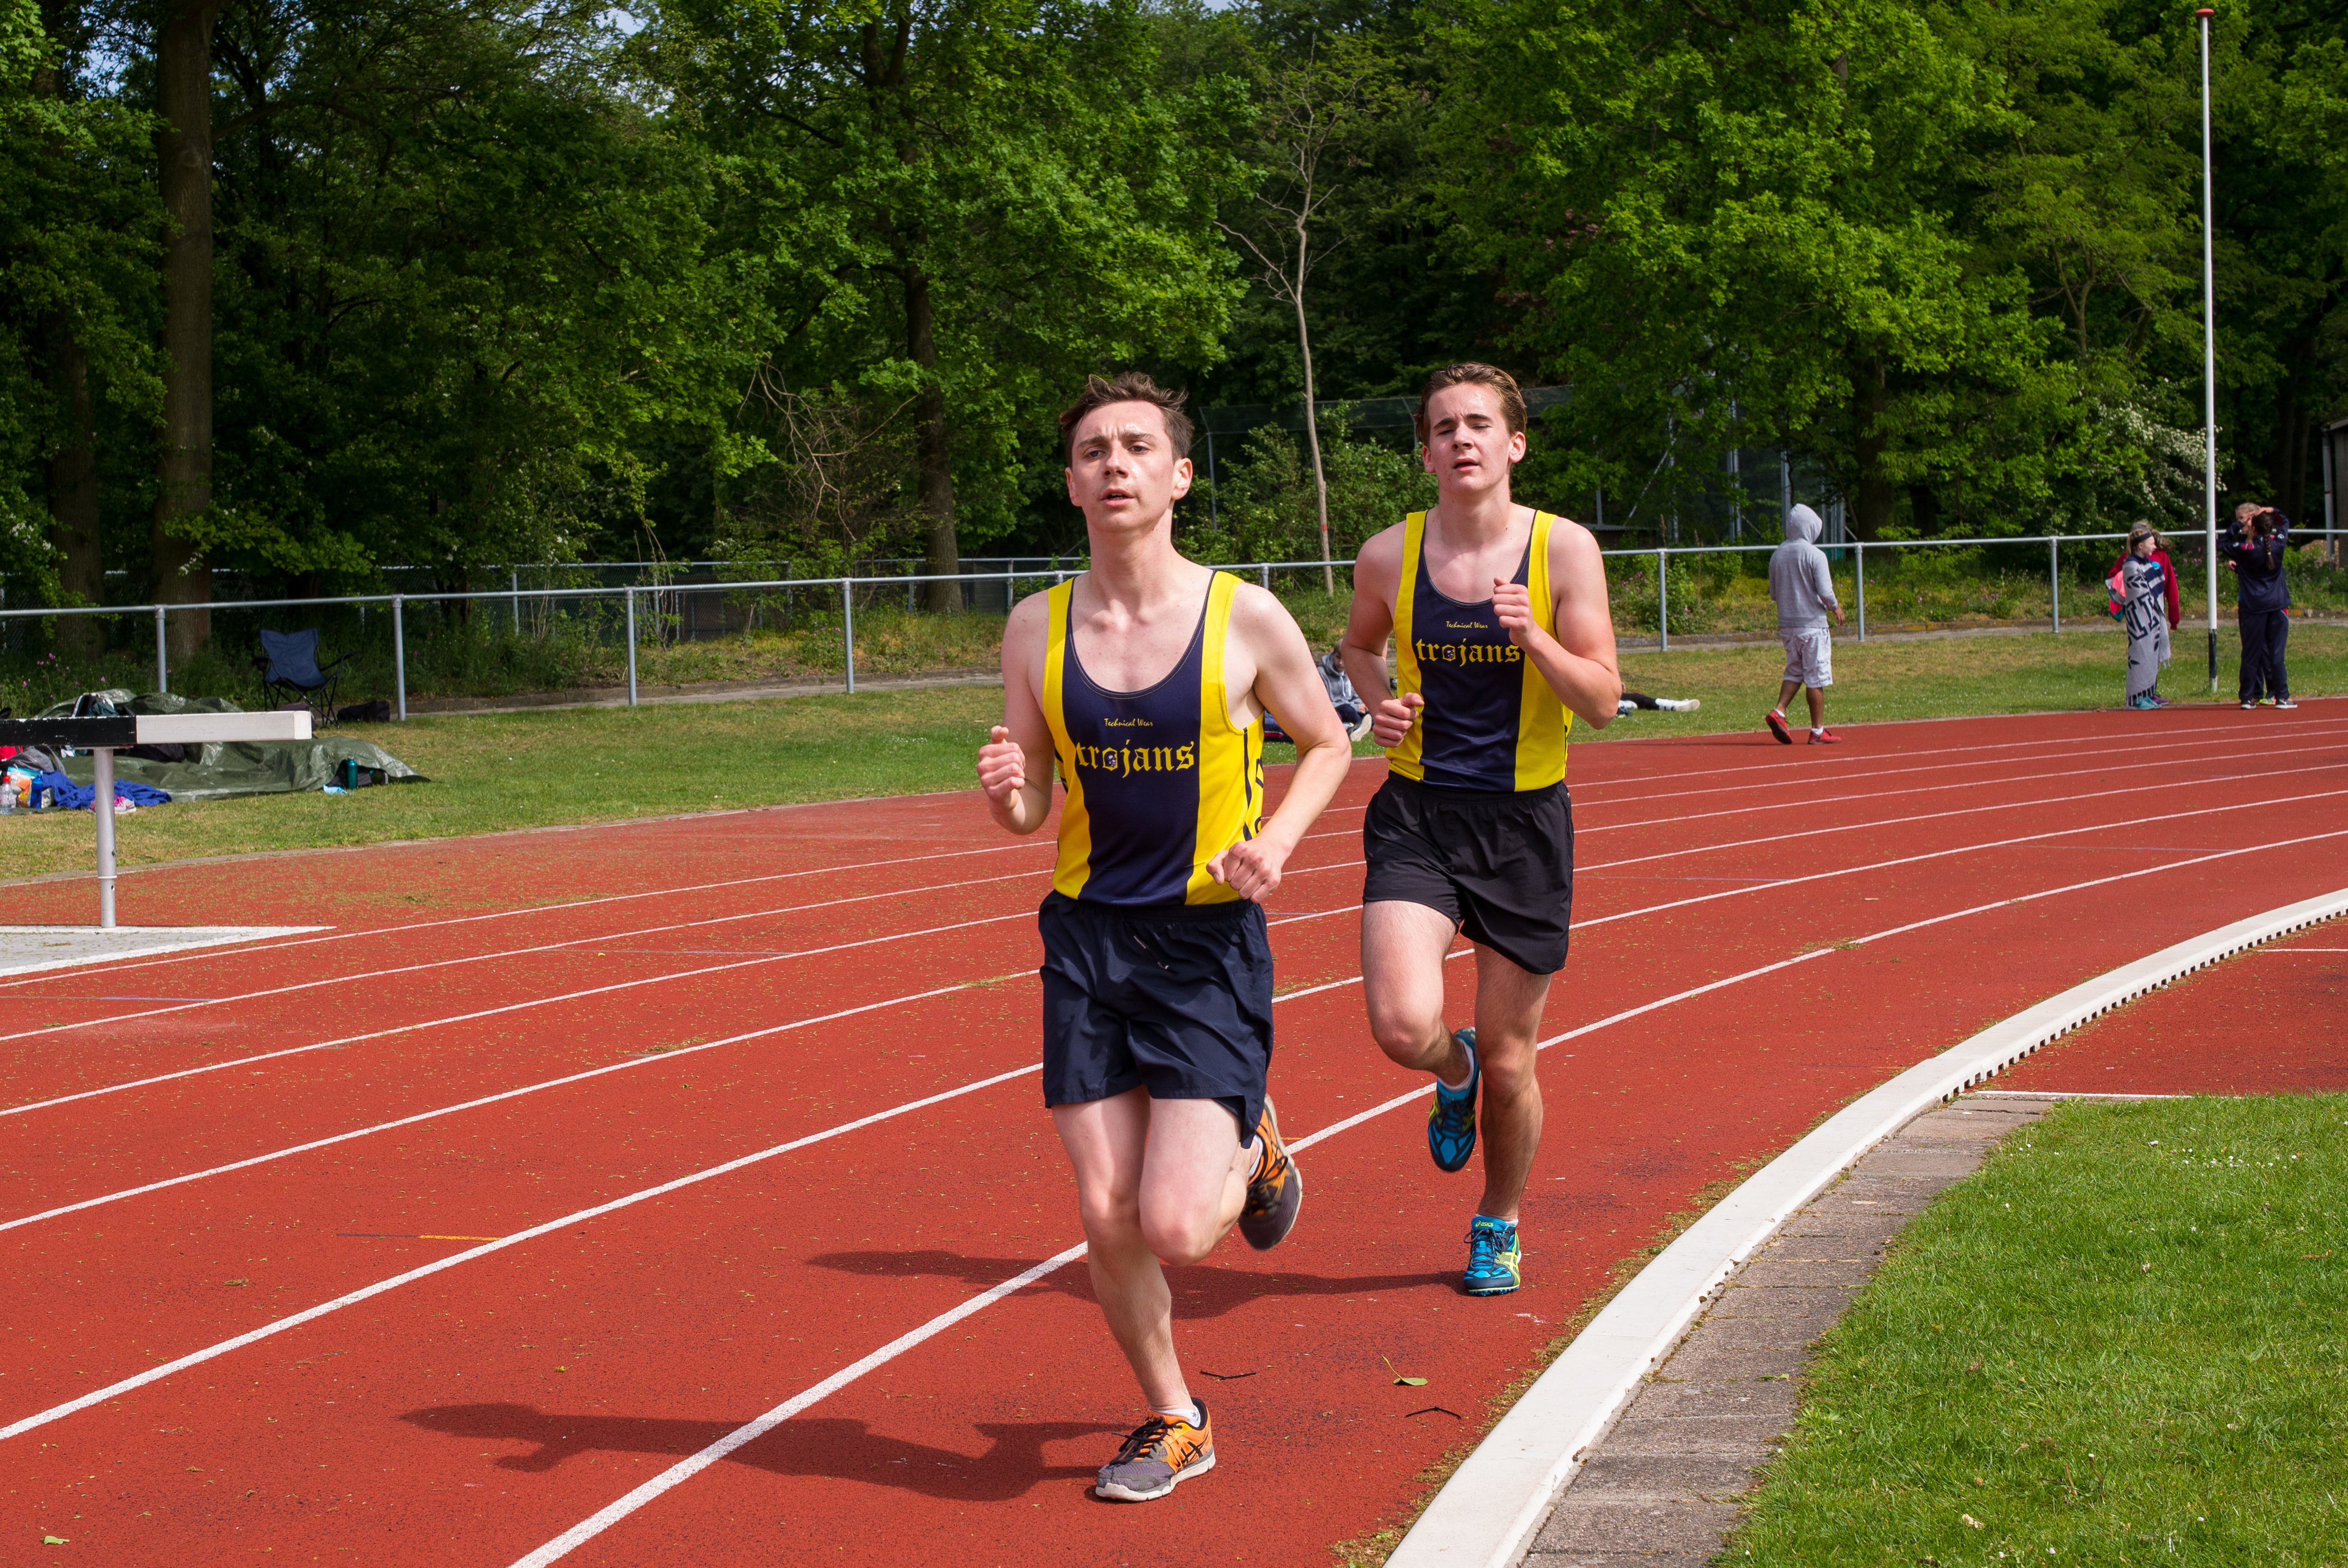
running, sports, athletics, sprint, human action, endurance sports, duathlon, track and field athletics, heptathlon, middle distance running, 800 metres, 4 100 metres relay